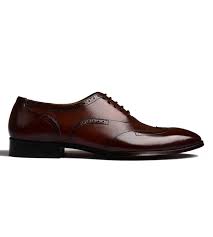
Label: Brogue